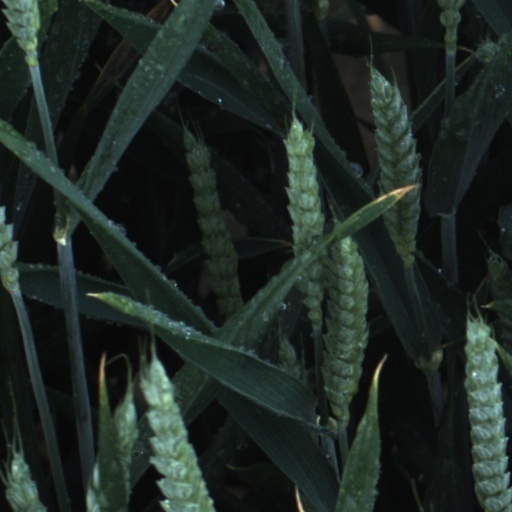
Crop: wheat